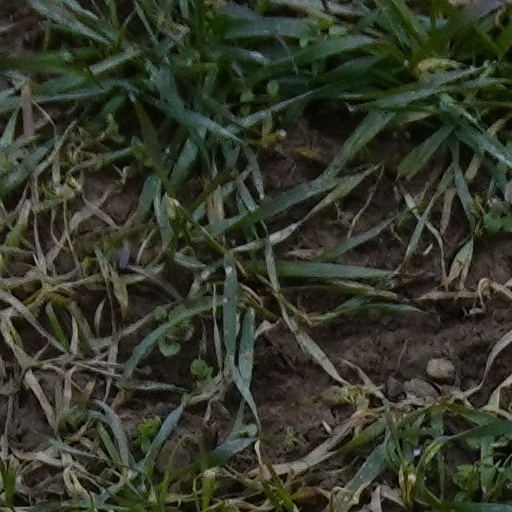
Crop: wheat